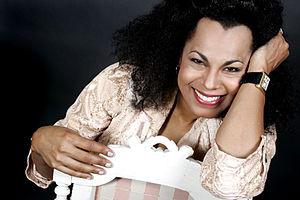
Isabelle Kabatu, soprano
Isabelle Kabatu est une chanteuse d'opéra belge d'origine africaine, née à Montignies-sur-Sambre.